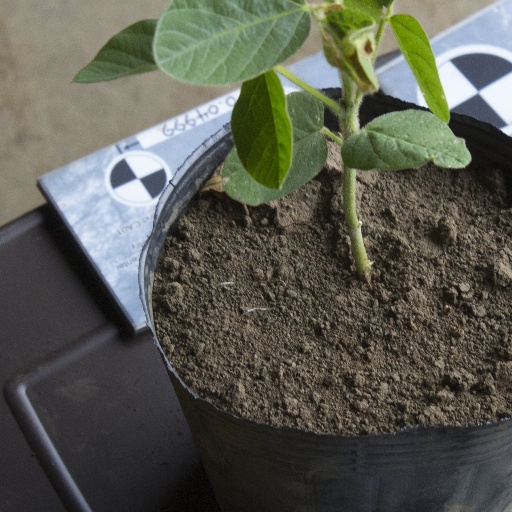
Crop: soybean